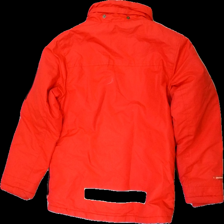
View: back
Type: Jacket
Category: Children
Brand: Not in the list
Brand text on label: Tornado Sportswear
Colors: Black, Red
Material: 100% polyester
Cut: Regular
Size: 140
Season: All
Stains: Minor
Price range: 50-100
Recommended usage: Reuse